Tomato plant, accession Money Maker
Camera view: horizontal (90 deg, fisheye); turntable rotation: 270 degrees
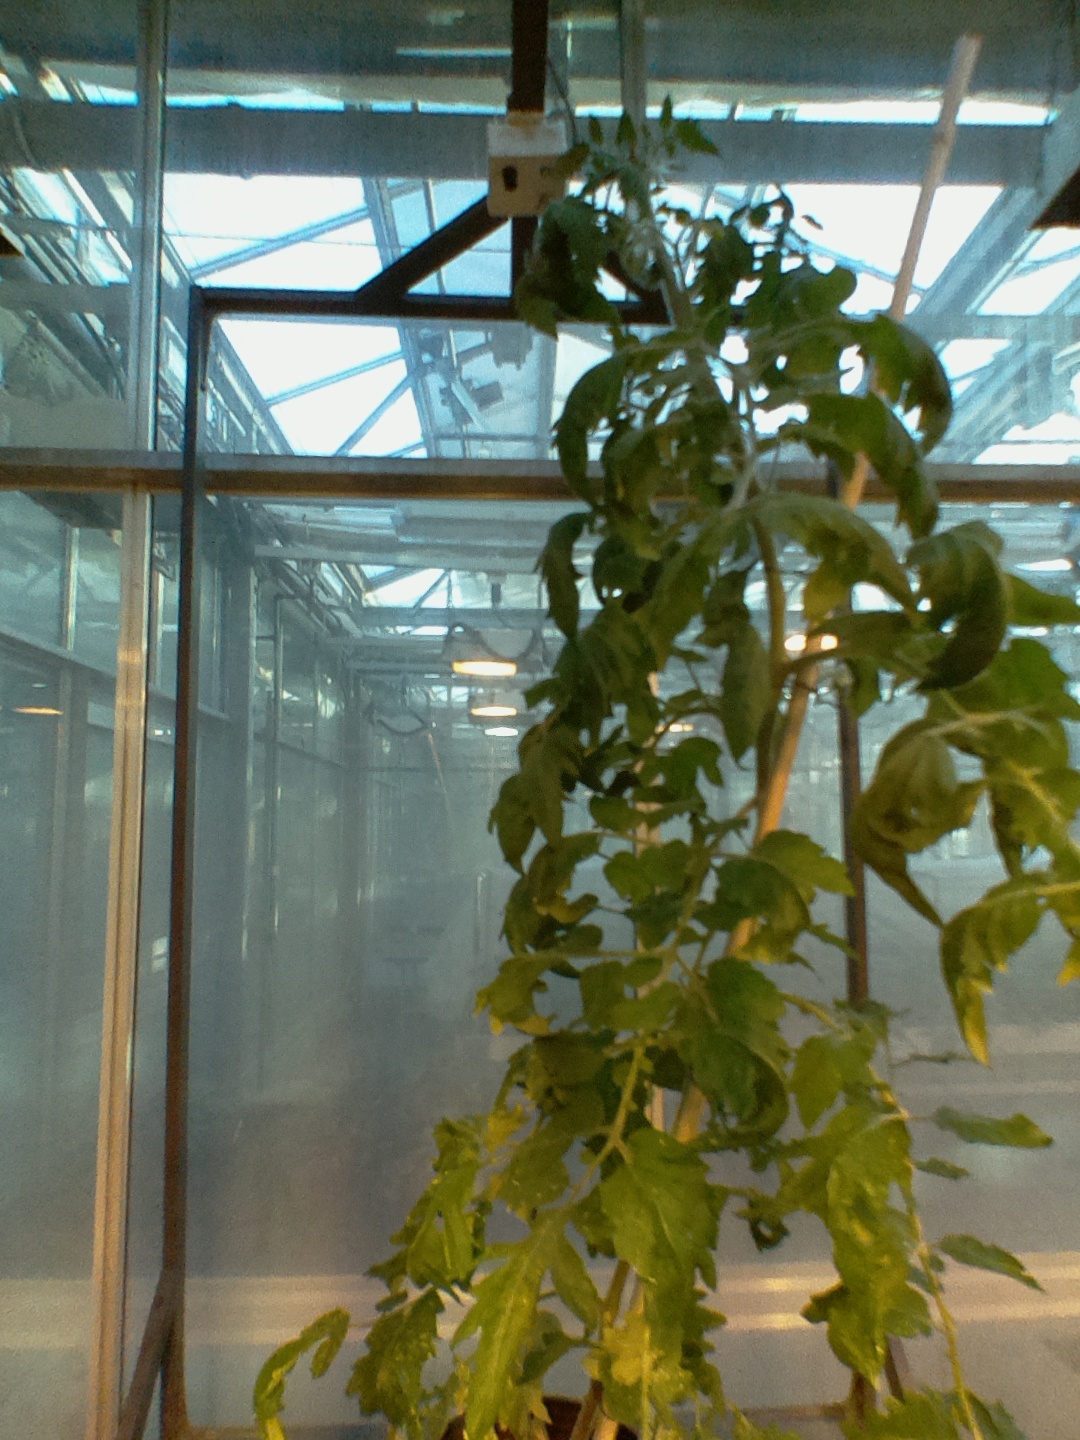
BBCH growth stage 70: Fruits at the main stem or branches visibles